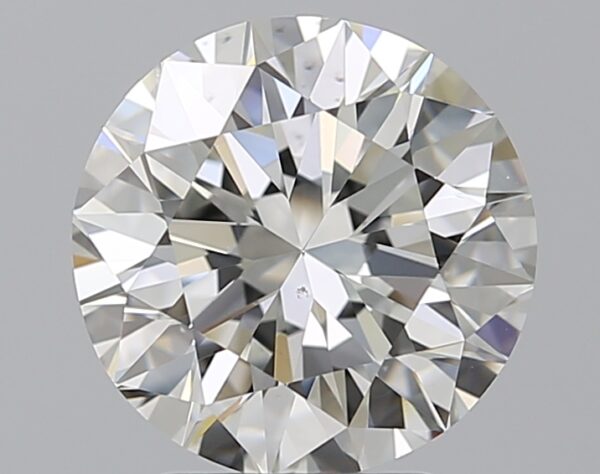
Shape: round
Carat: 3
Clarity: VS1
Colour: H
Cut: EX
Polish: EX
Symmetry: EX
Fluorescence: N
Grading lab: GIA
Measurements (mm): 9.17 x 9.23 x 5.74